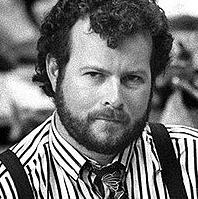
Age: 35